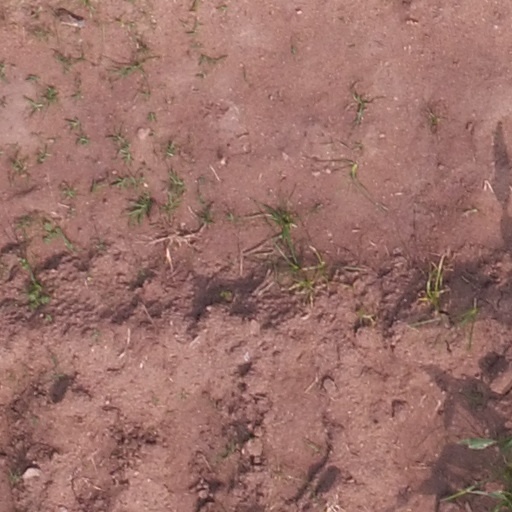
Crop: maize; corn